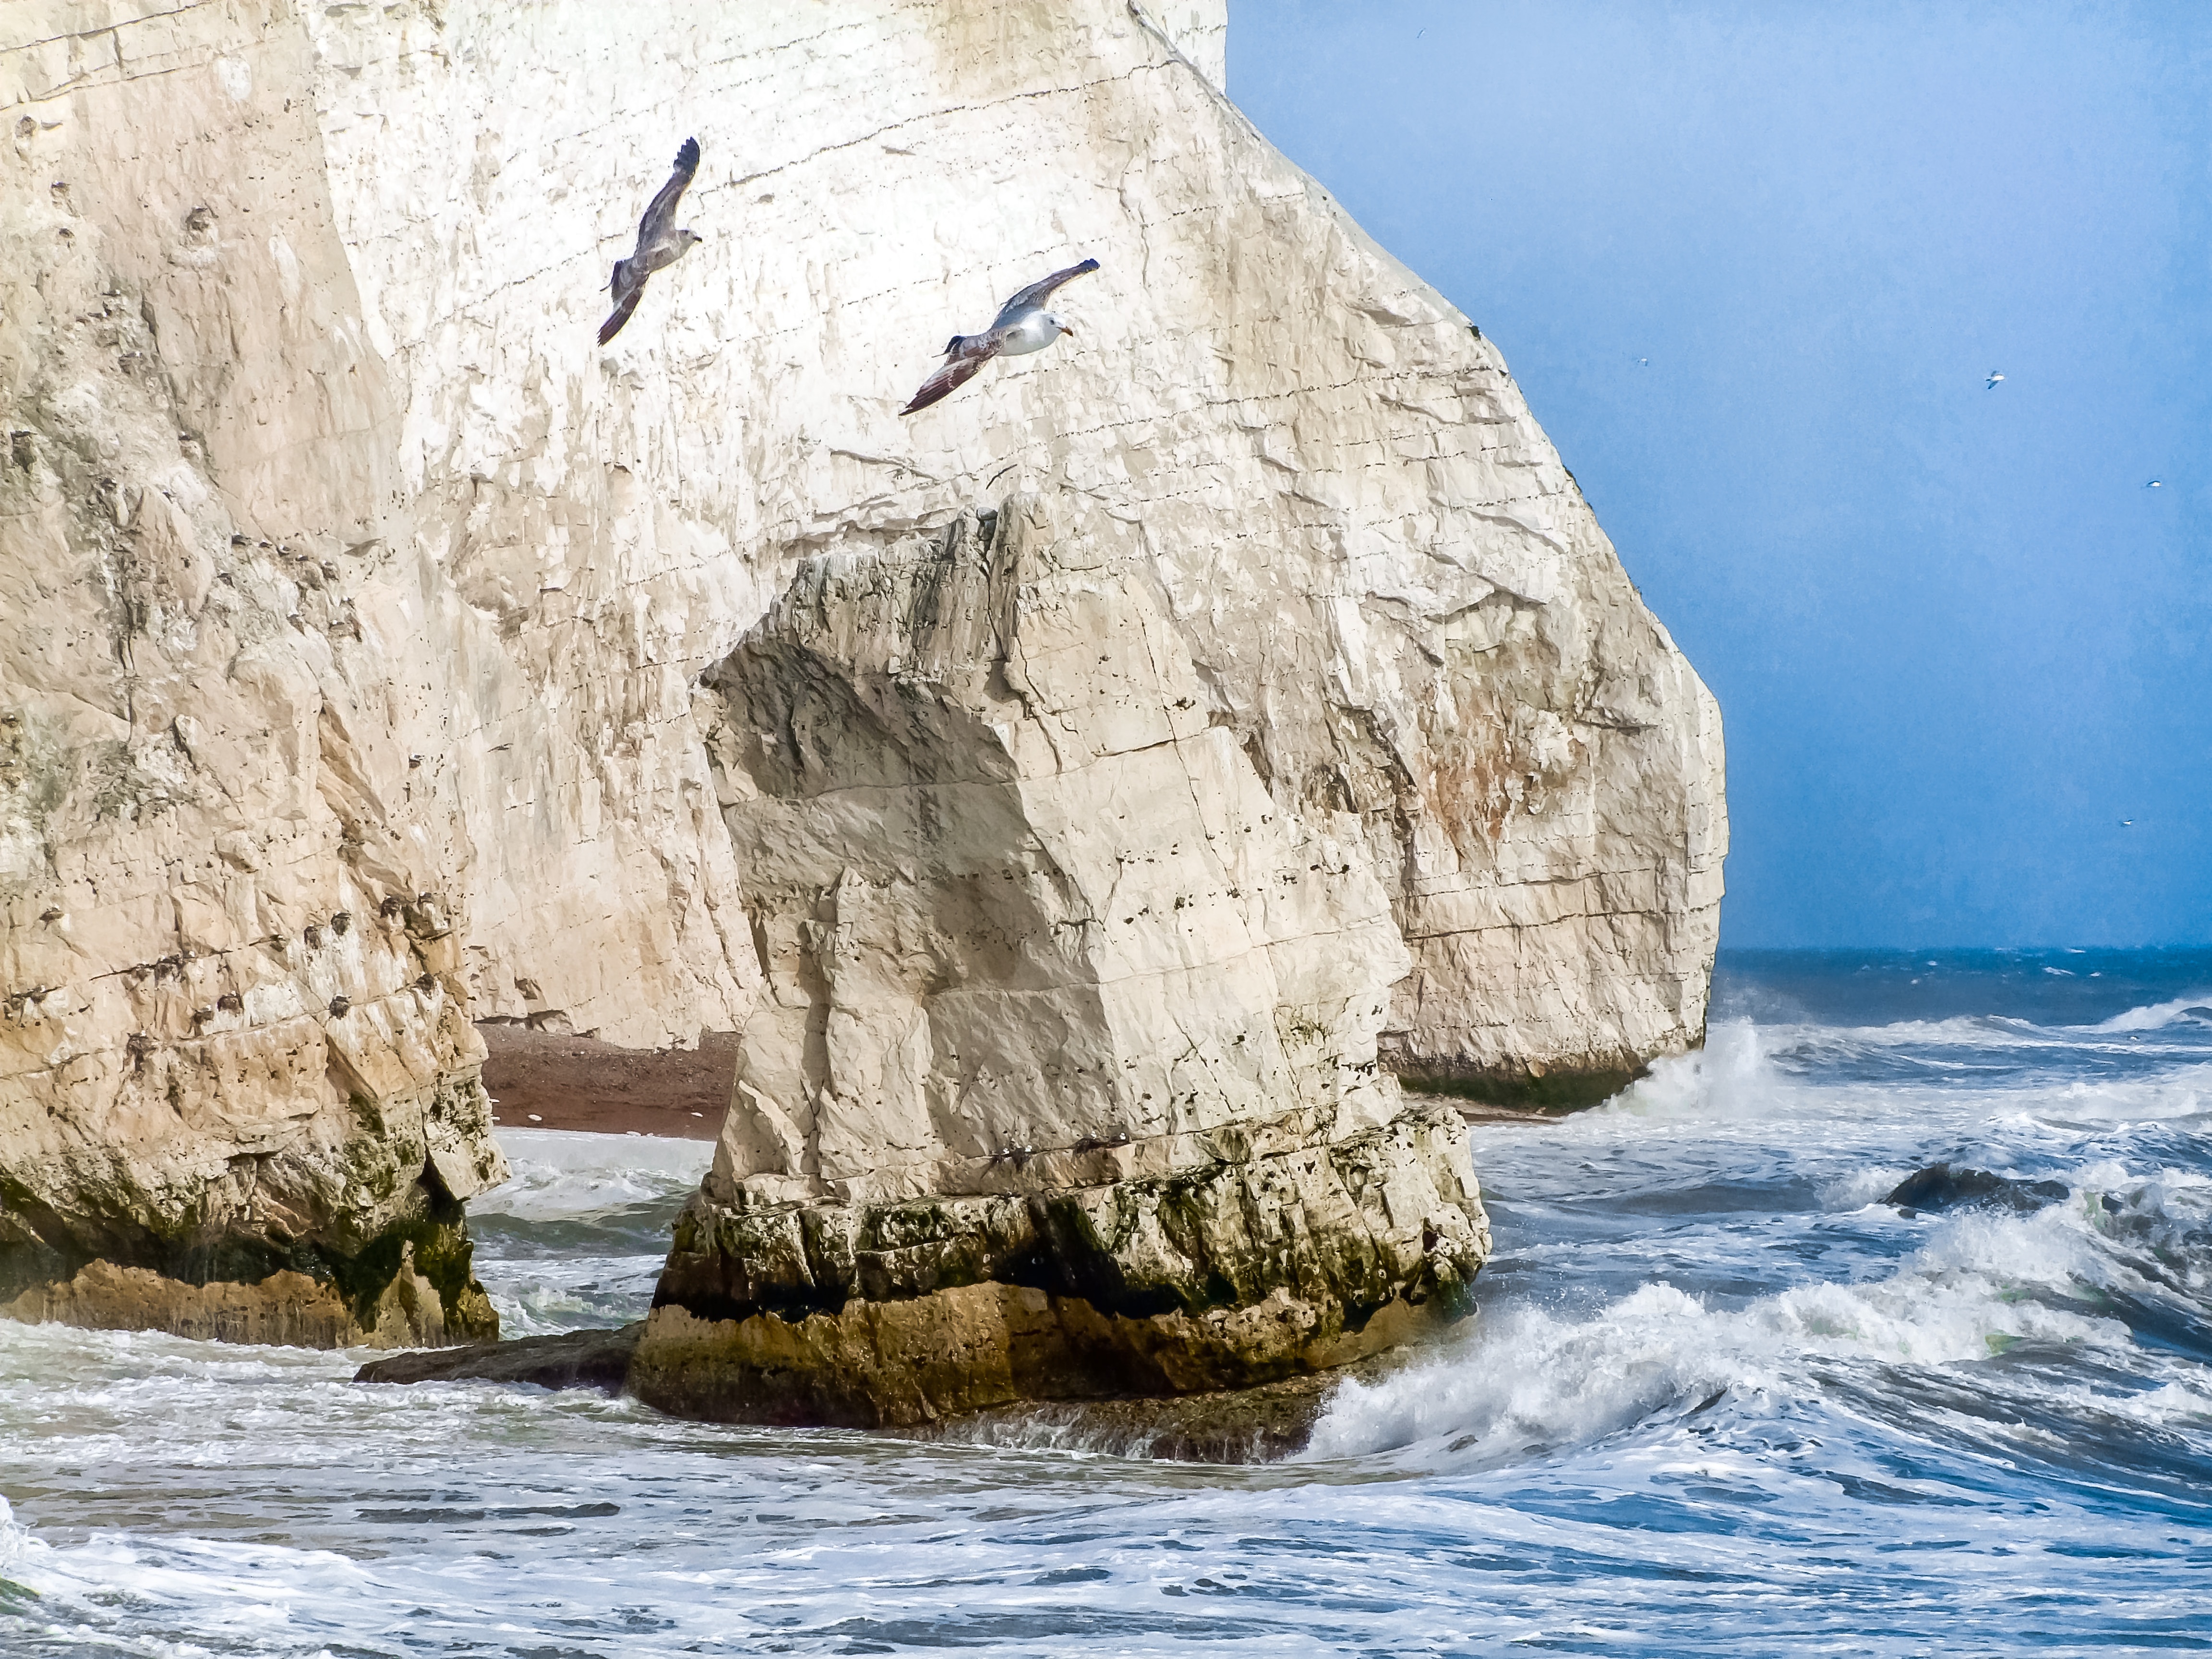
sea, coast, rock, ocean, wave, formation, cliff, seascape, stack, terrain, material, rocks, england, geology, cape, east sussex, newhaven